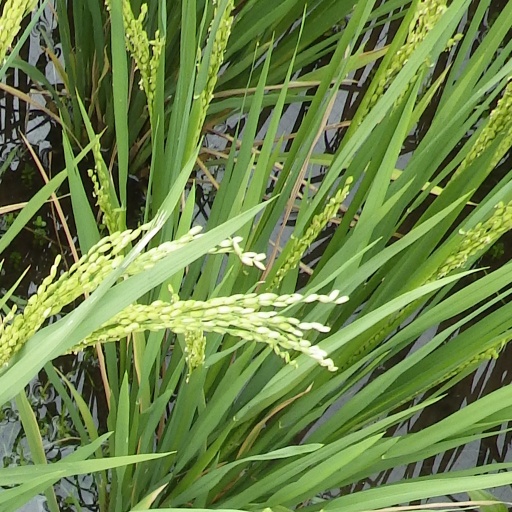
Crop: rice